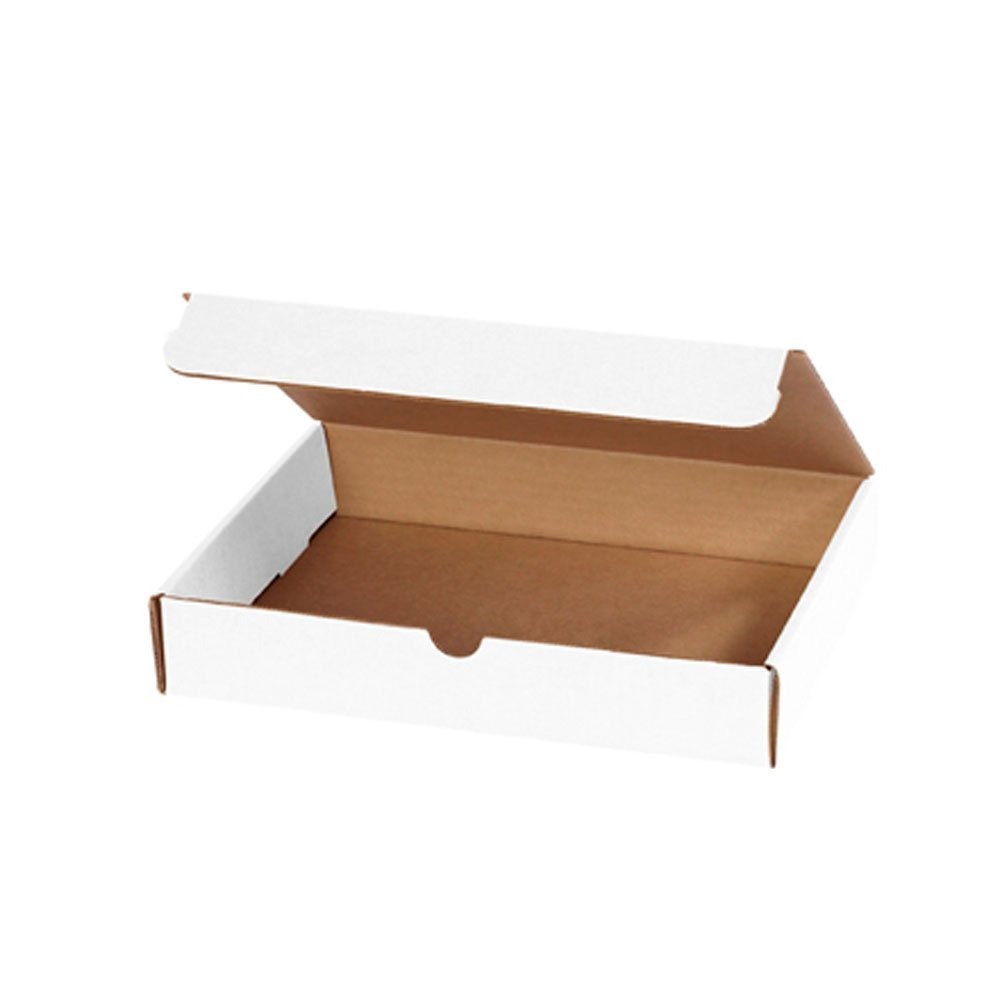
Item Name: Philadelphia Candies Solid Milk Chocolate Number 5, 1.75 Ounce Novelty Gift
Bullet Point 1: Solid milk chocolate number 5 (five), made just for you by Philadelphia Candies! Measures approximately 4" inches tall and 3" inches wide.
Bullet Point 2: Choose letters from the entire A to Z alphabet and numbers 0 to 9 for a personalized, unique chocolate gift.
Bullet Point 3: Packaged securely in durable, double wall white corrugated to ensure perfect arrival. Philadelphia Candies offers 100% happiness on all chocolates.
Bullet Point 4: Personalized message and gift wrap available during checkout.
Bullet Point 5: Philadelphia Candies has been manufacturing fine chocolates in Hermitage, Pennsylvania for over 100 years. The company was founded in 1919 and operates retail stores in Pennsylvania and Ohio.
Product Description: Solid milk chocolate number 5 (five), made just for you by Philadelphia Candies! Measures approximately 4" inches tall and 3" inches wide. Packaged securely in durable, double wall white corrugated to ensure perfect arrival. Philadelphia Candies offers 100% happiness on all chocolates. Choose letters from the entire A to Z alphabet and numbers 0 to 9 for a personalized, unique chocolate gift. Personalized message and gift wrap available during checkout. Philadelphia Candies has been manufacturing fine chocolates in Hermitage, Pennsylvania for over 100 years. The company was founded in 1919 and operates retail stores in Pennsylvania and Ohio.
Value: 1.75
Unit: Ounce

Price: 15.42